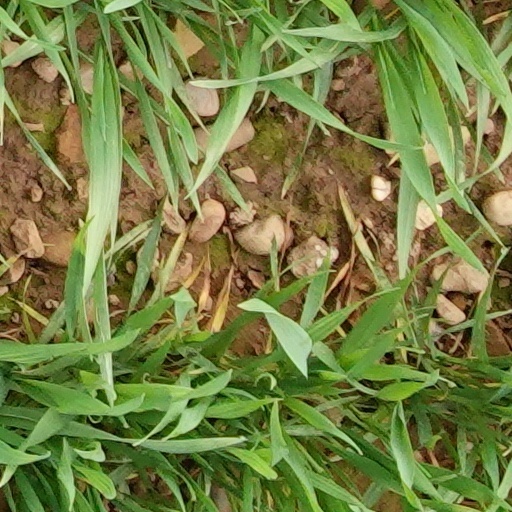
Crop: wheat